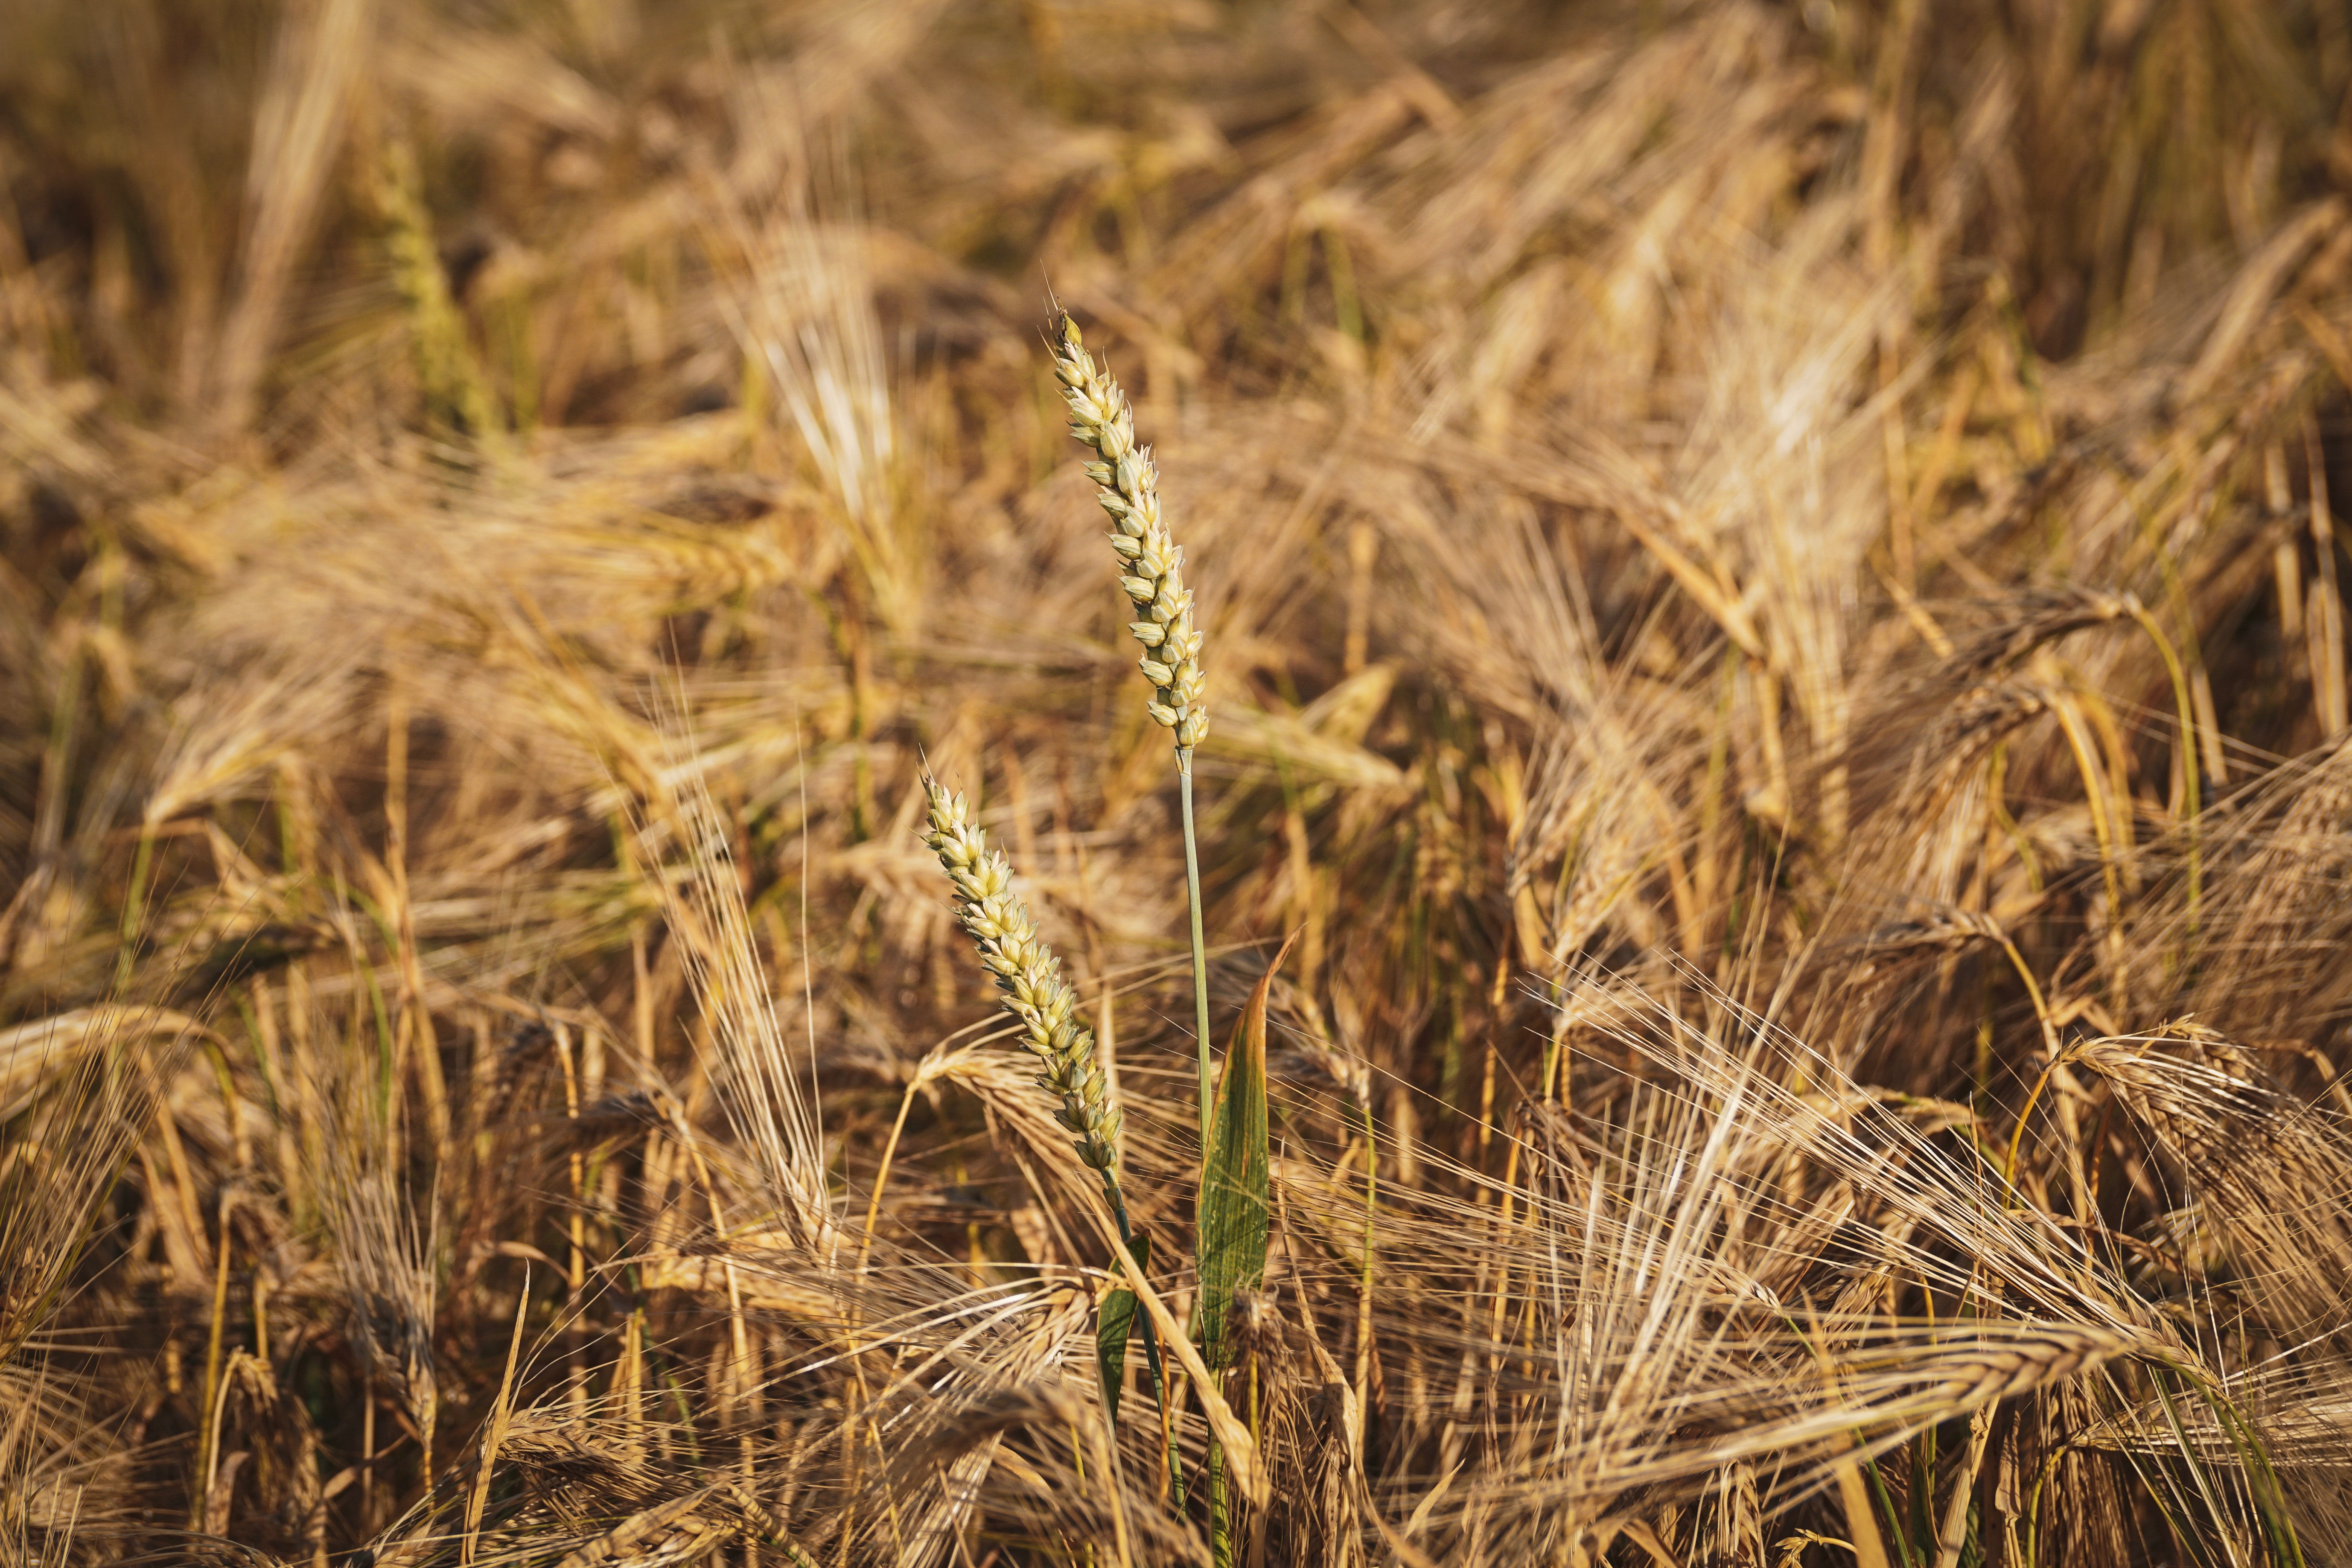
grain, food grain, malt, barley, rye, einkorn wheat, wheat, emmer, field, plant, cereal, hordeum, Khorasan wheat, triticale, crop, dinkel wheat, grass, agriculture, grass family, whole grain, cereal germ, oat, durum, poales, straw, food, harvest, flowering plant, gluten, phragmites, cash crop, plant stem, avena